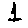
Label: 1